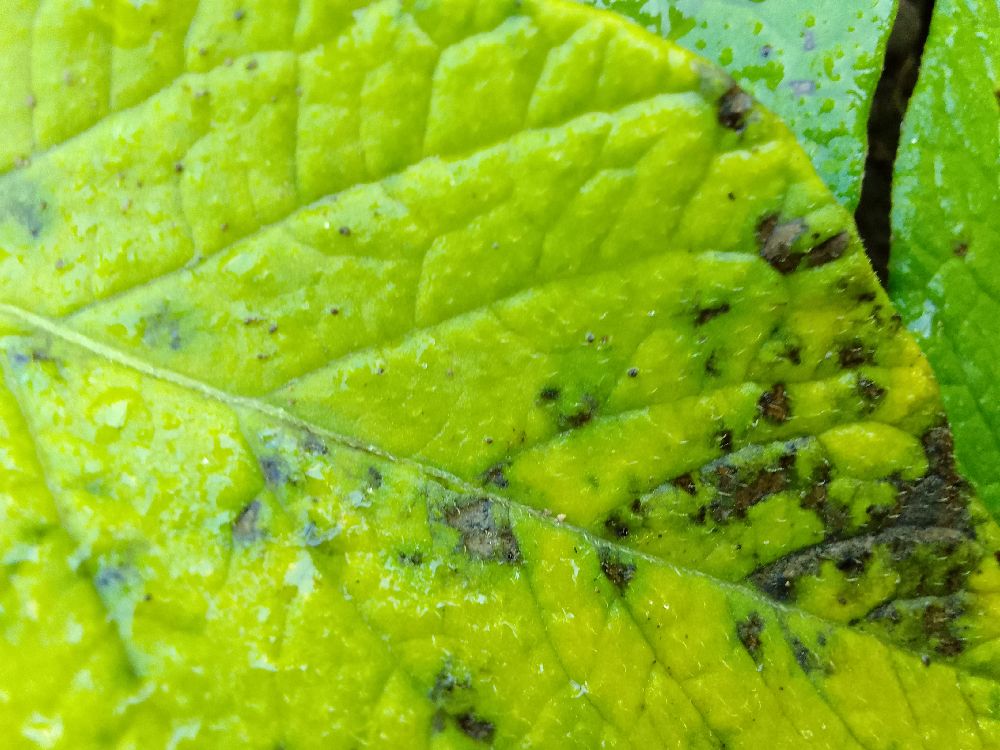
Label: Early blight